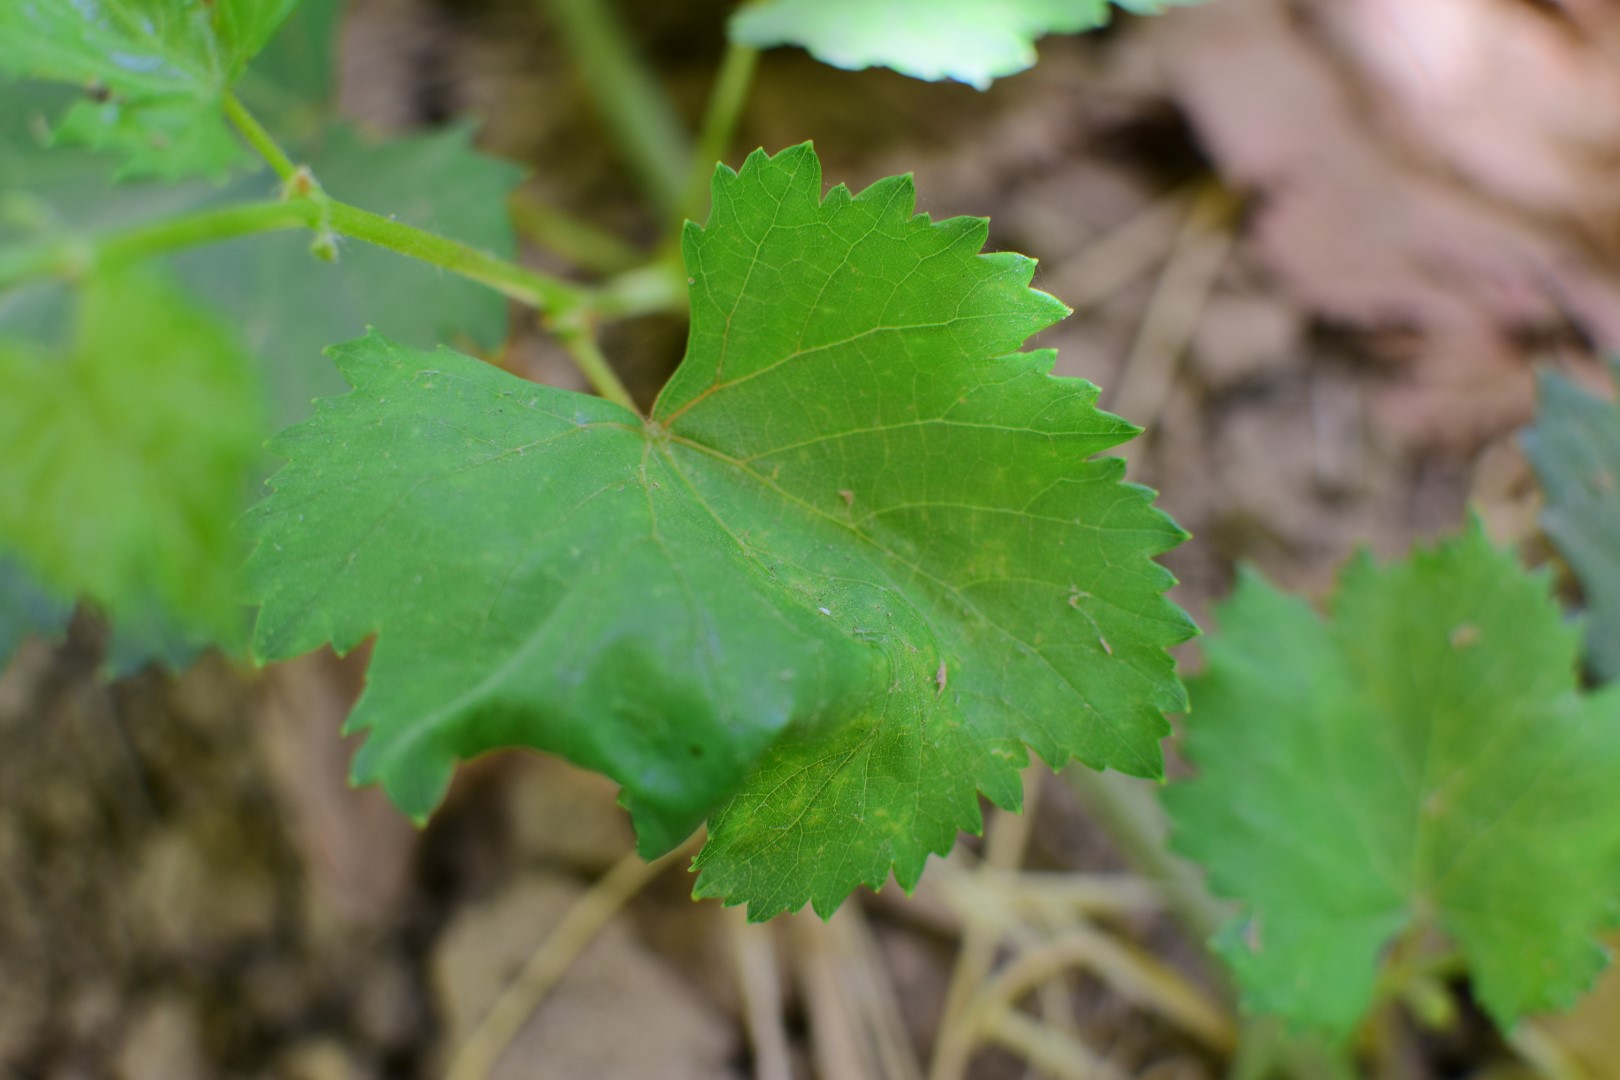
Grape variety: Kamali